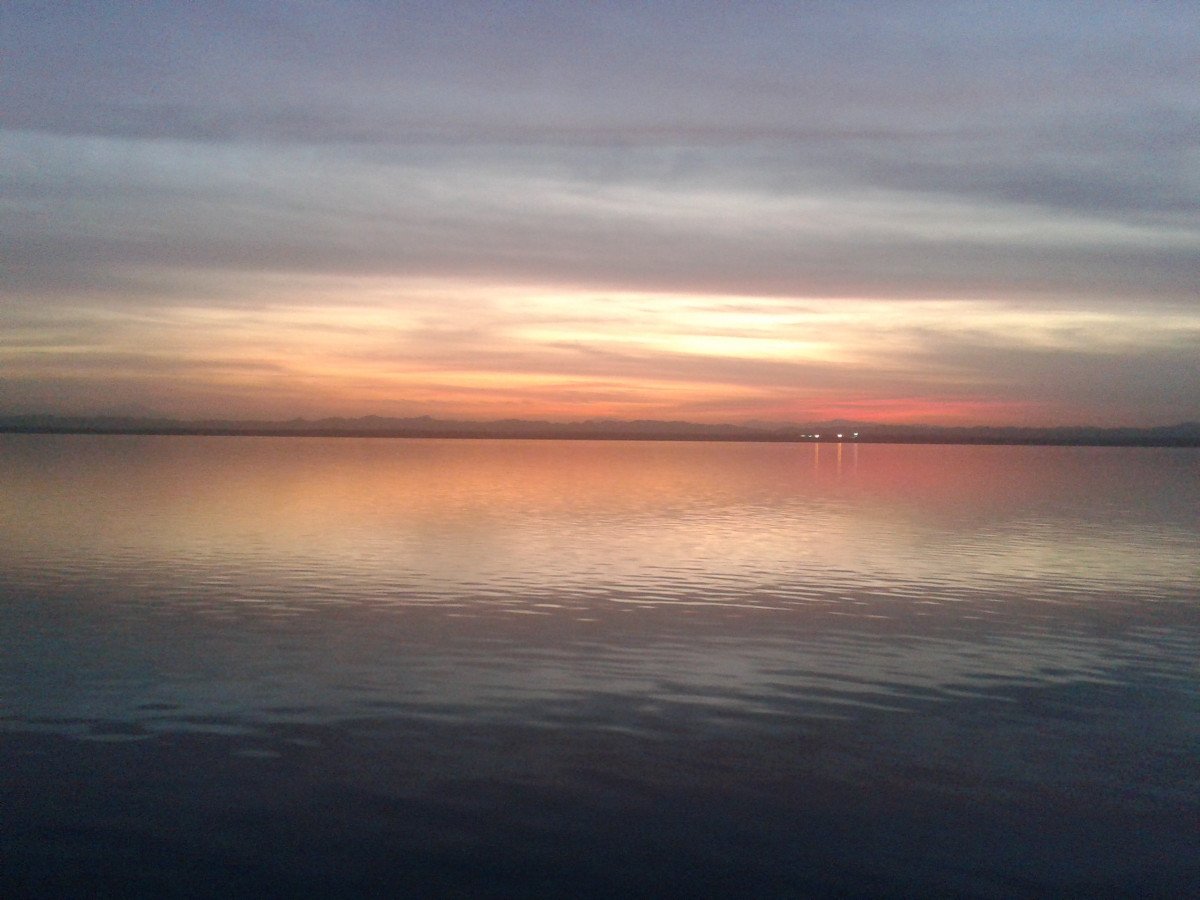
Tags: sea, coast, ocean, horizon, cloud, sun, sunrise, sunset, morning, shore, dawn, atmosphere, dusk, evening, afterglow, atmospheric phenomenon